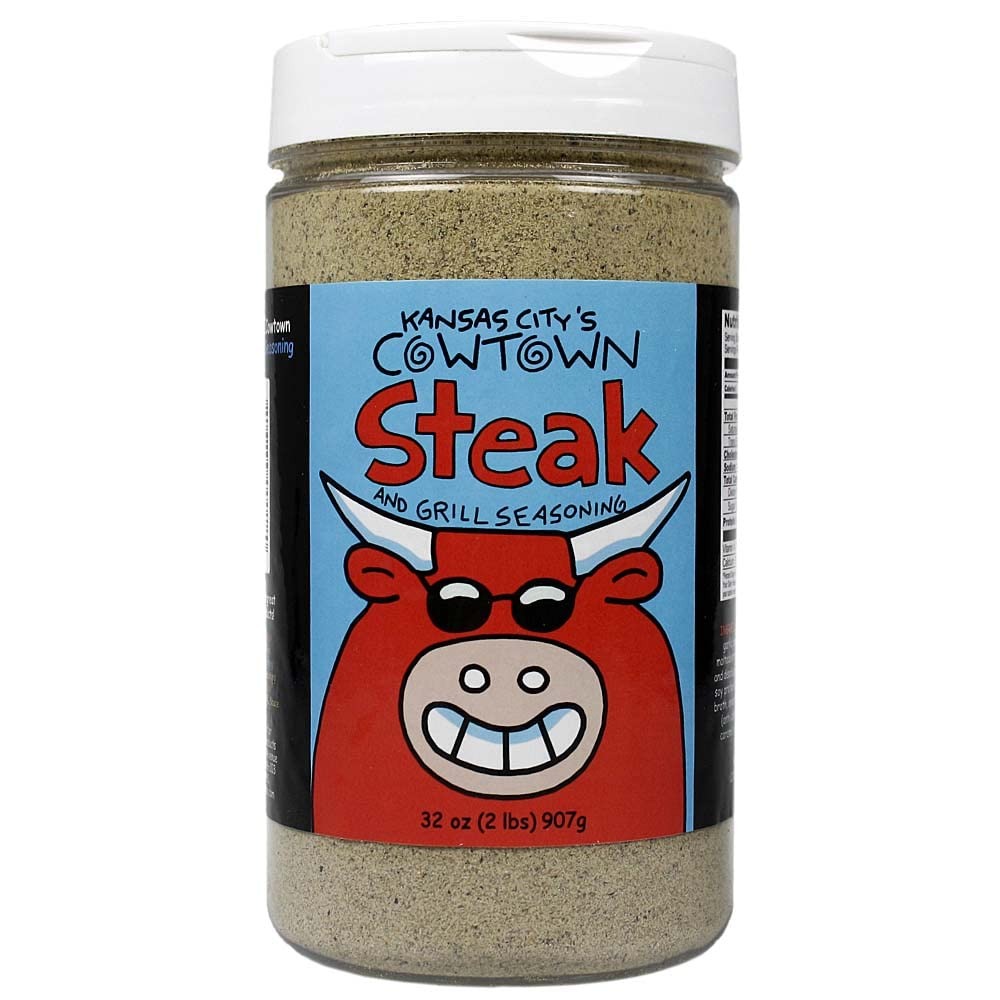
Item Name: Cowtown Steak And Grill Seasoning (32 Ounce)
Value: 32.0
Unit: Ounce

Price: 28.16